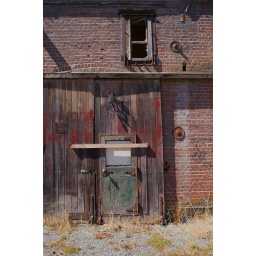
yeah . . . the bar across that door is going to stop people getting in